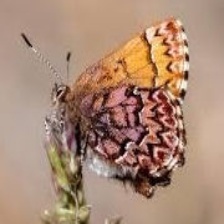
Species: EASTERN PINE ELFIN